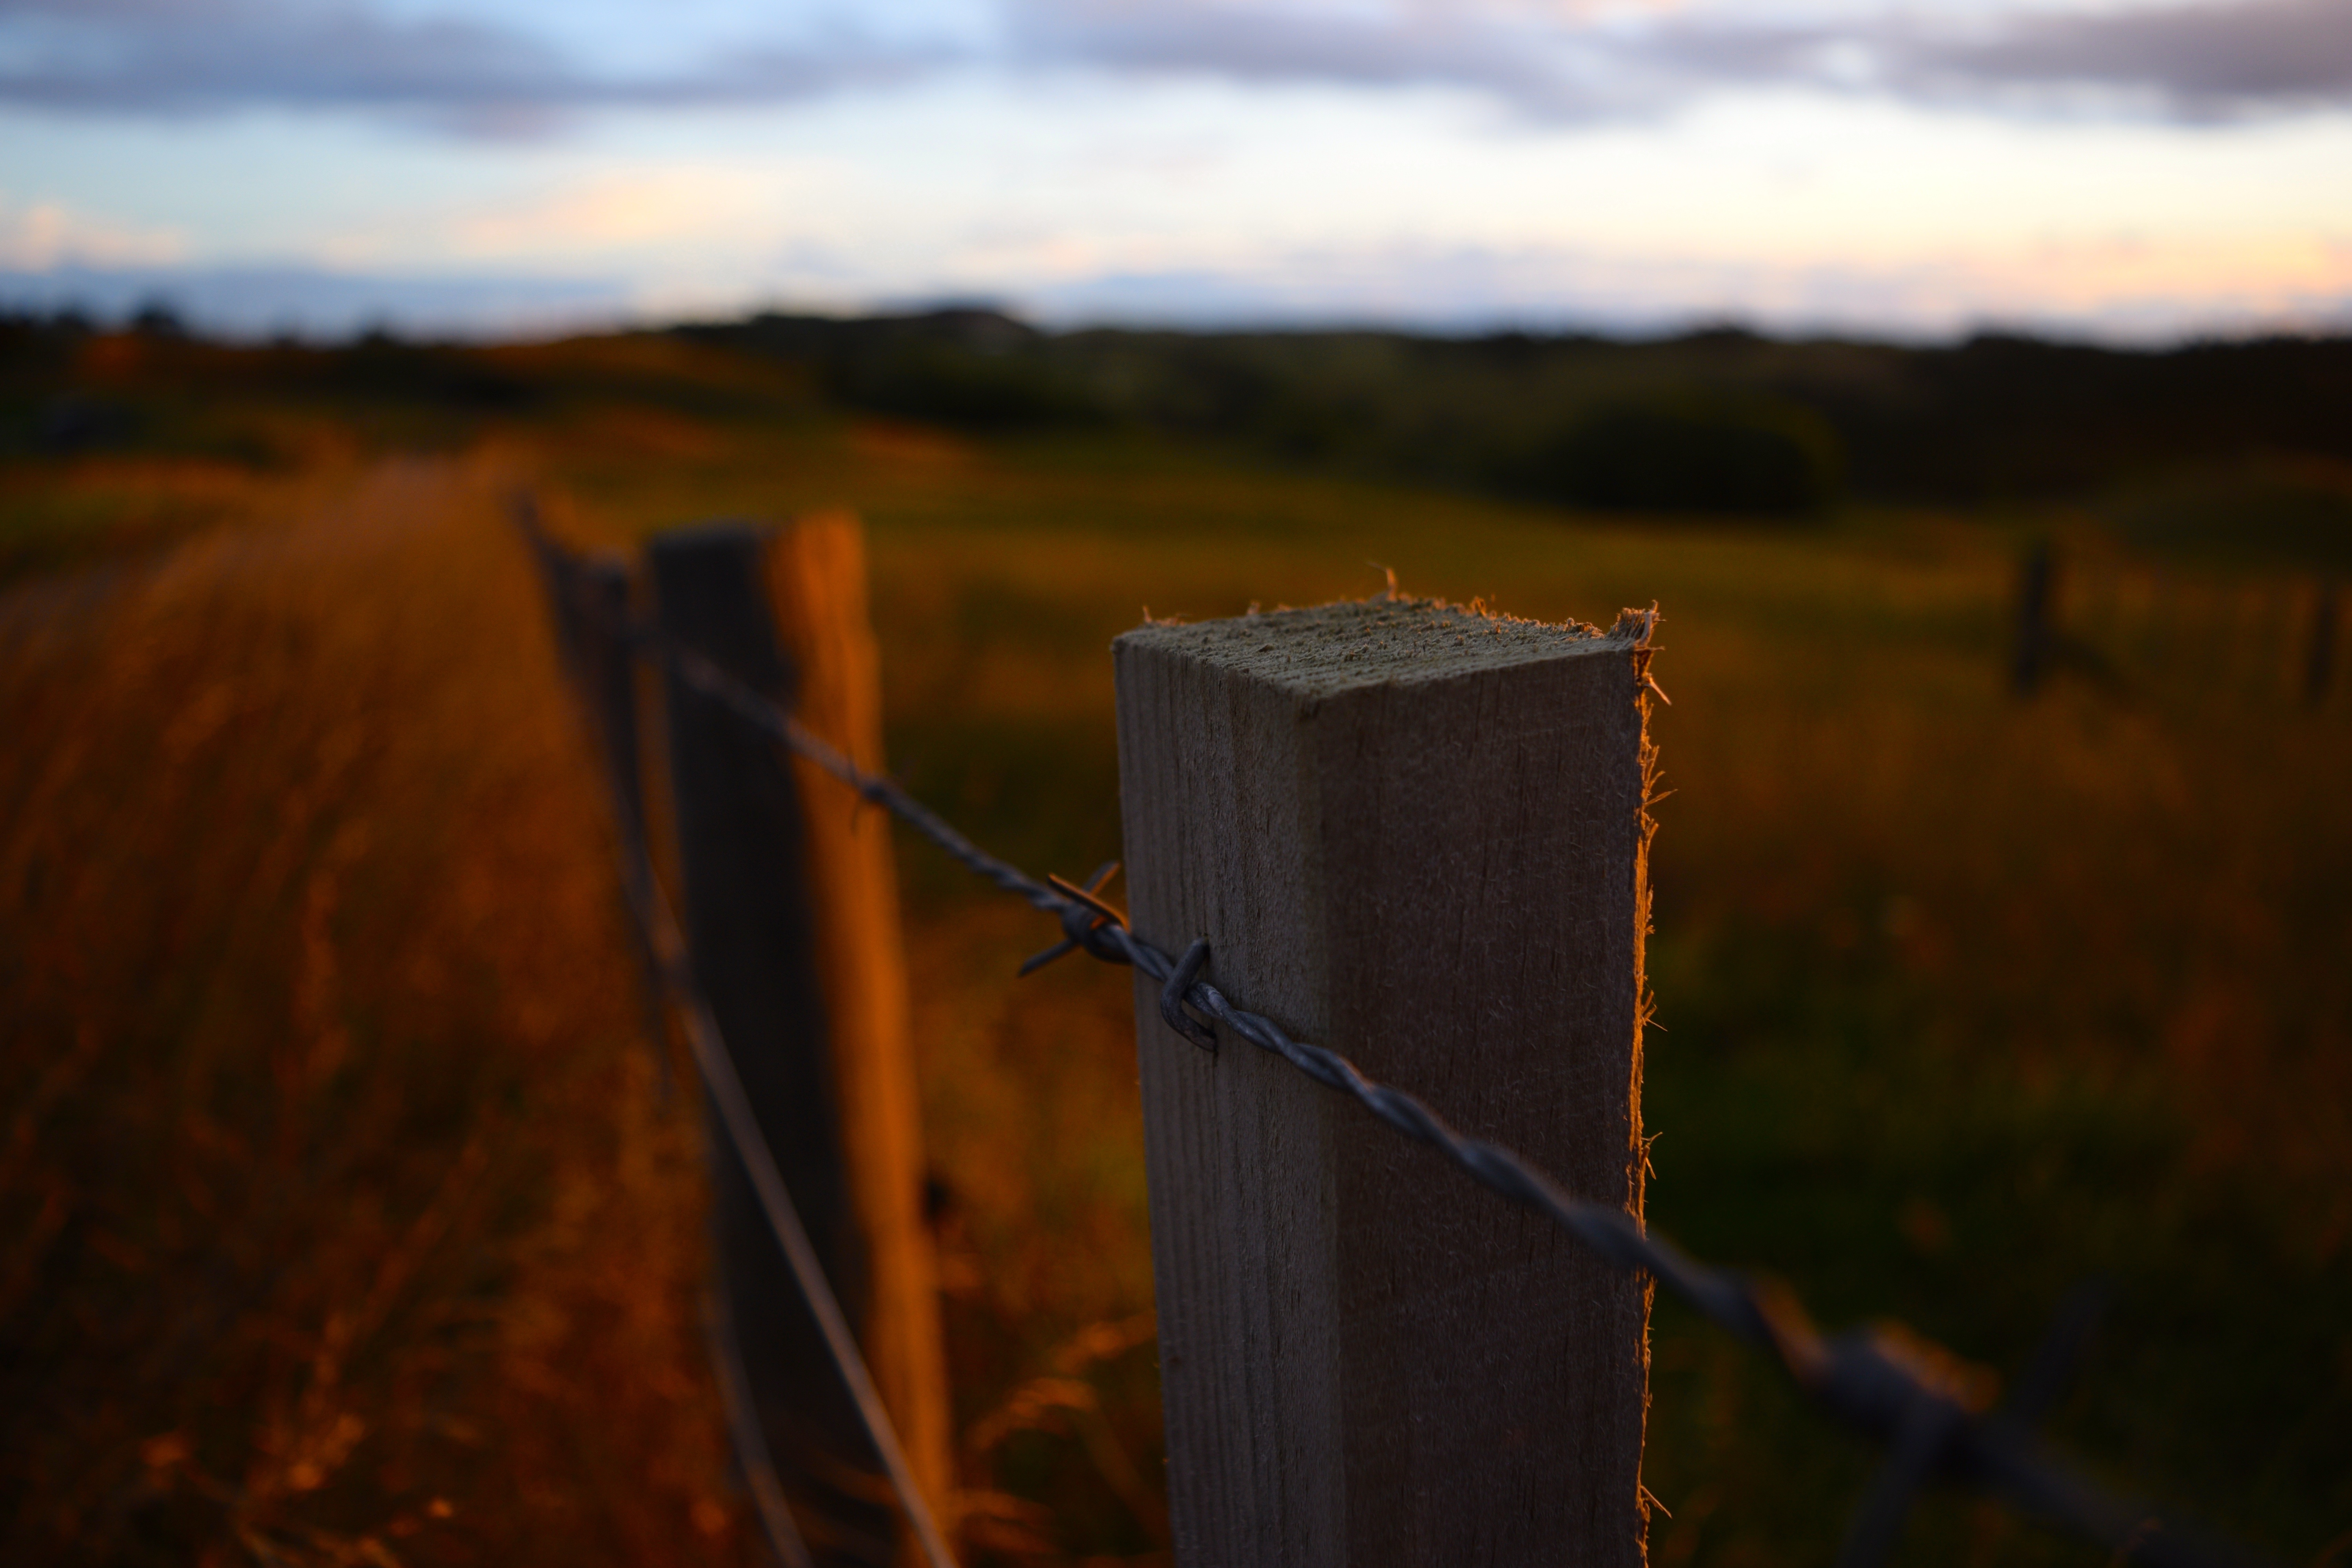
landscape, nature, grass, light, fence, sky, wood, sunrise, sunset, sunlight, morning, leaf, evening, reflection, autumn, darkness, agriculture, season, rural area, natural environment